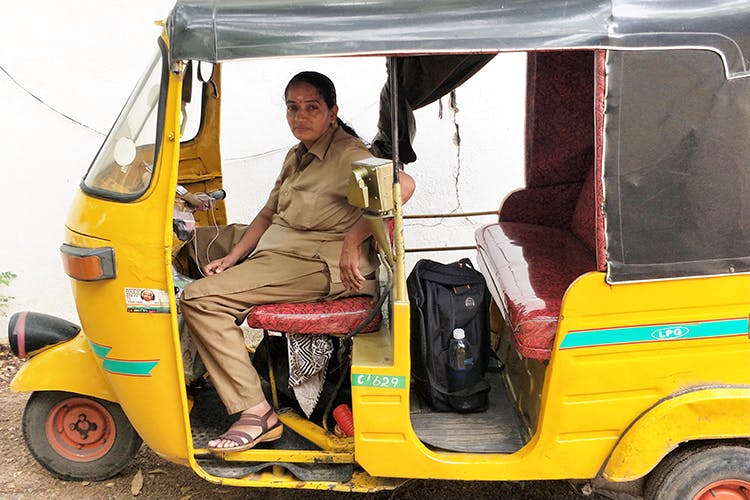
Vehicle type: Auto Rickshaws